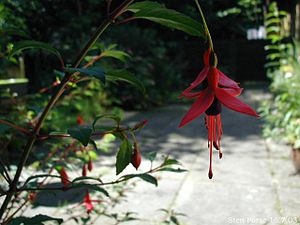
Hækfuksia
Her ses blomsterne, som er bygget til